Allies of World War II

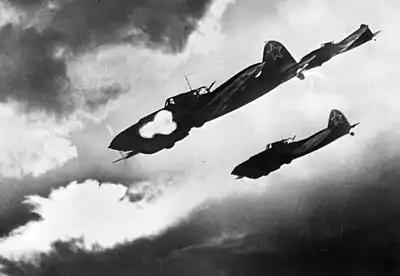
Soviet Il-2 ground attack aircraft attacking German ground forces during the Battle of Kursk, 1943

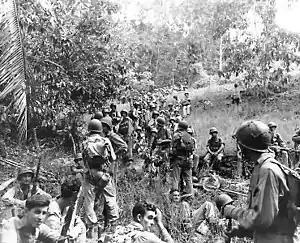
U.S. Marines during the Guadalcanal Campaign in November 1942

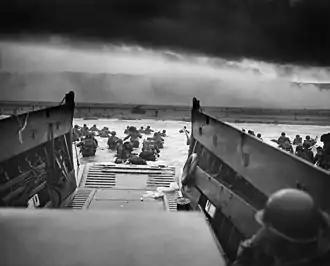
U.S. soldiers departing landing craft during the Normandy landings on 6 June 1944 known as D-Day

In the lead-up to the war between the Soviet Union and Nazi Germany, relations between the two states underwent several stages. General Secretary Joseph Stalin and the government of the Soviet Union had supported so-called popular front movements of anti-fascists including communists and non-communists from 1935 to 1939. The popular front strategy was terminated from 1939 to 1941, when the Soviet Union cooperated with Germany in 1939 in the occupation and partitioning of Poland. The Soviet leadership refused to endorse either the Allies or the Axis from 1939 to 1941, as it called the Allied-Axis conflict an "imperialist war".